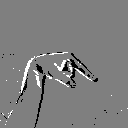
ASL letter: q